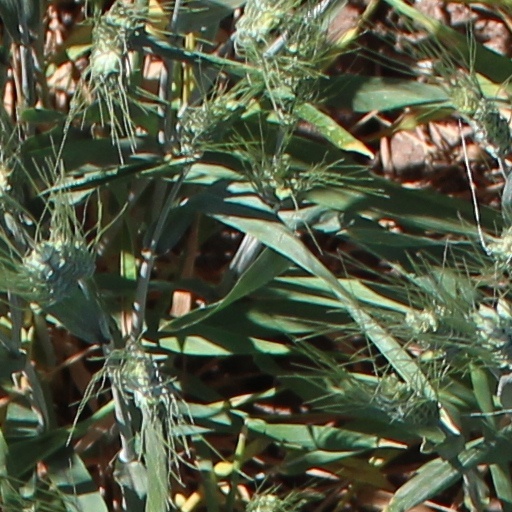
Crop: wheat